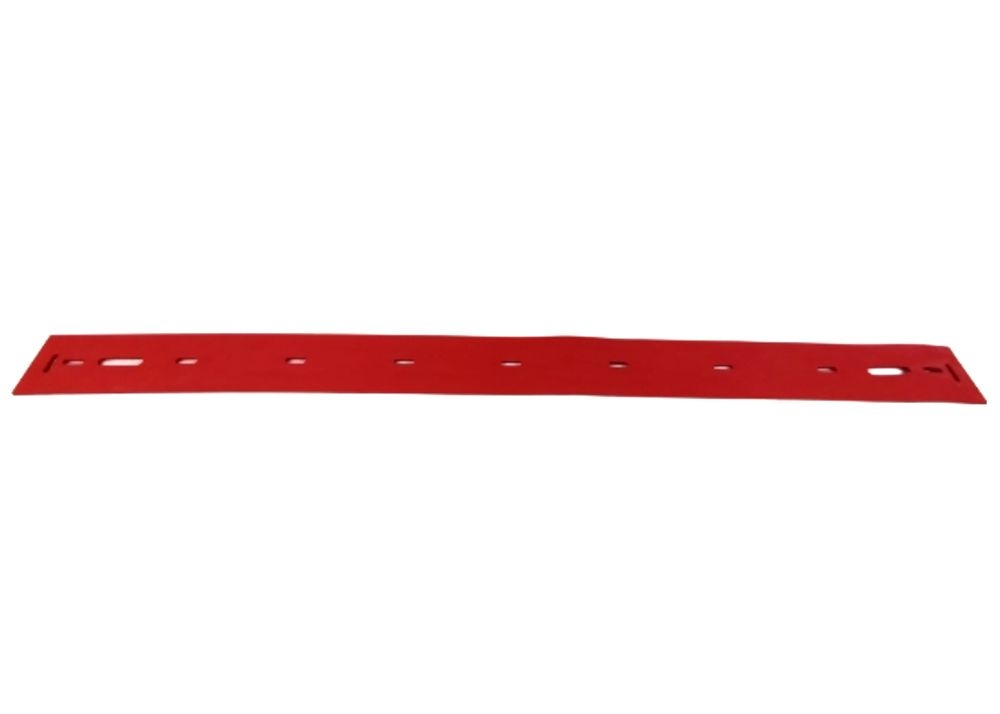
Clarke Viper VF81235, VF81234  SQUEEGEE BLADE Set Fang 26T 28T
Clarke Viper VF81235, VF81234 SQUEEGEE BLADE Set Fang 26T 28T Questions about other parts you may need? Call us today 501-844-1811. Local Taxes, if applicable, charged upon checkout. We are committed to providing the best customer satisfaction possible. We will gladly refund or replace any defective item and most non-defective items. However, we reserve the right to charge a restocking fee of up to 15% of the order. We do not pay or reimburse the costs for shipping returns back to our location.
Brand: CleanTech Maintenance, LLC
Category: Home & Garden > Household Appliance Accessories > Floor & Steam Cleaner Accessories > Squeegee Attachments